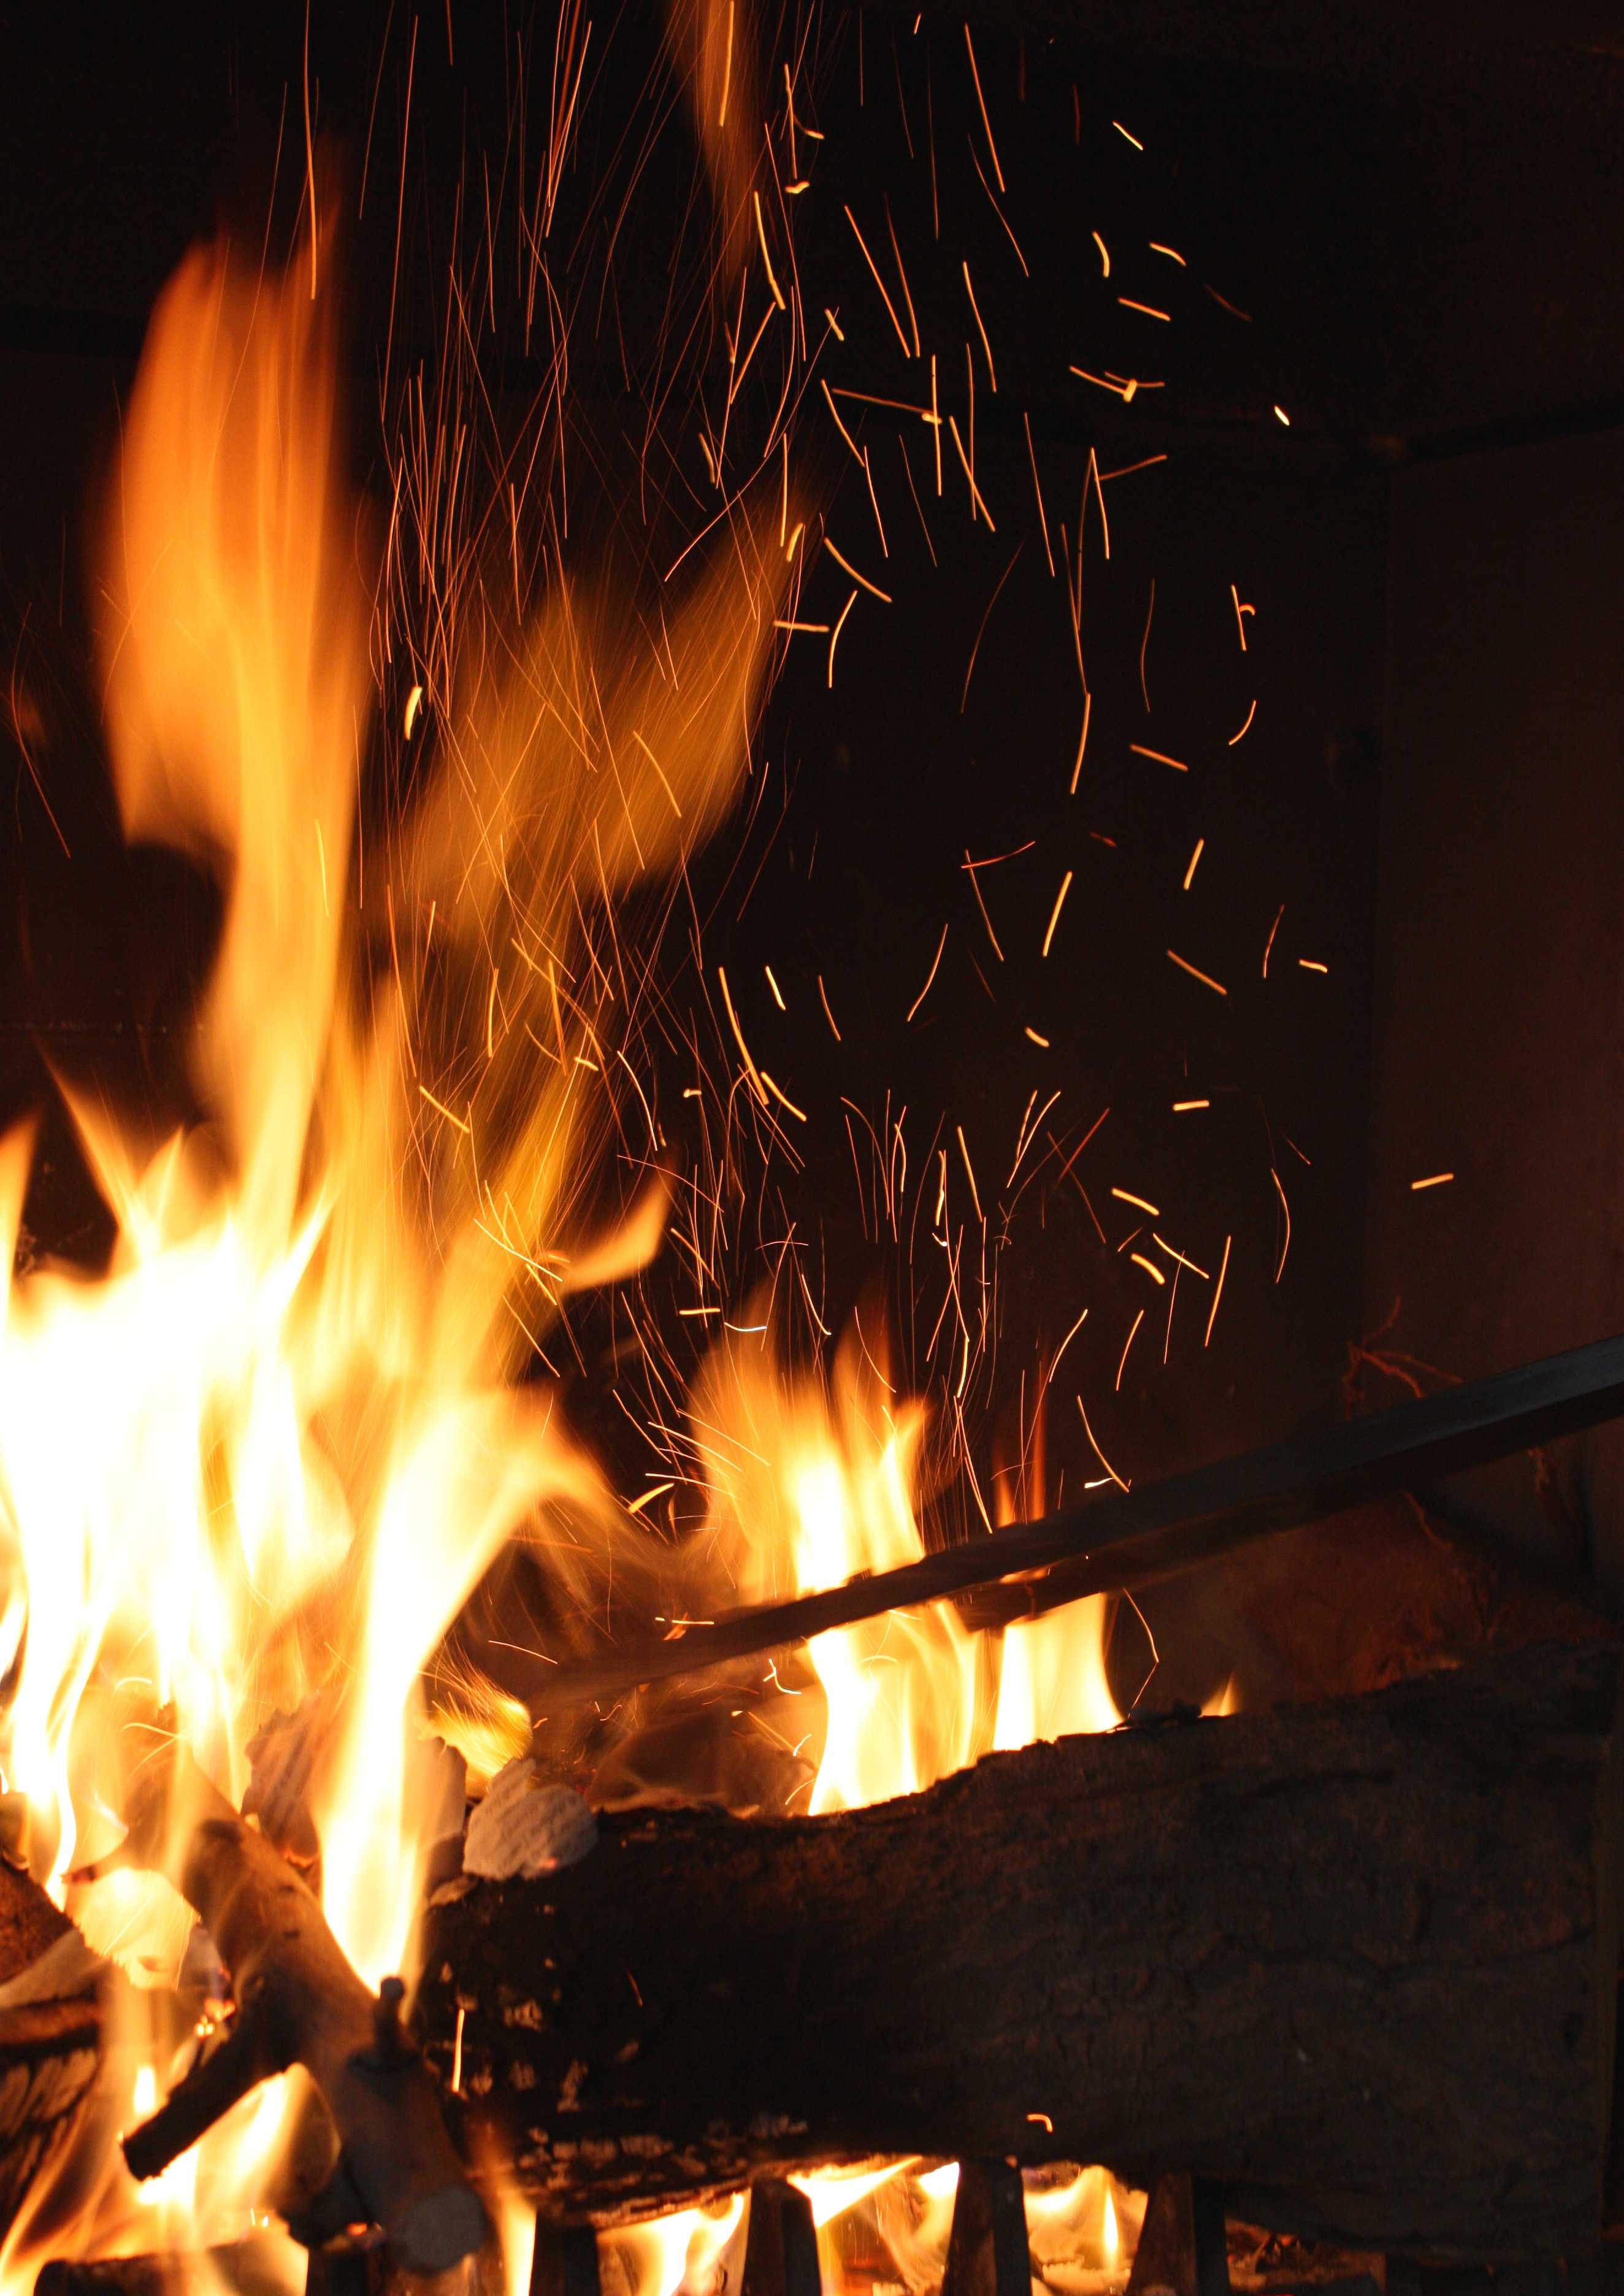
light, night, atmosphere, flame, fire, fireplace, darkness, campfire, bonfire, heat, burn, sparks, flames, poke, turn on